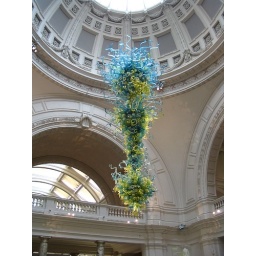
The glass sculpture hanging in the main foyer/lobby. I seem to recall watching the making of this on the television before.